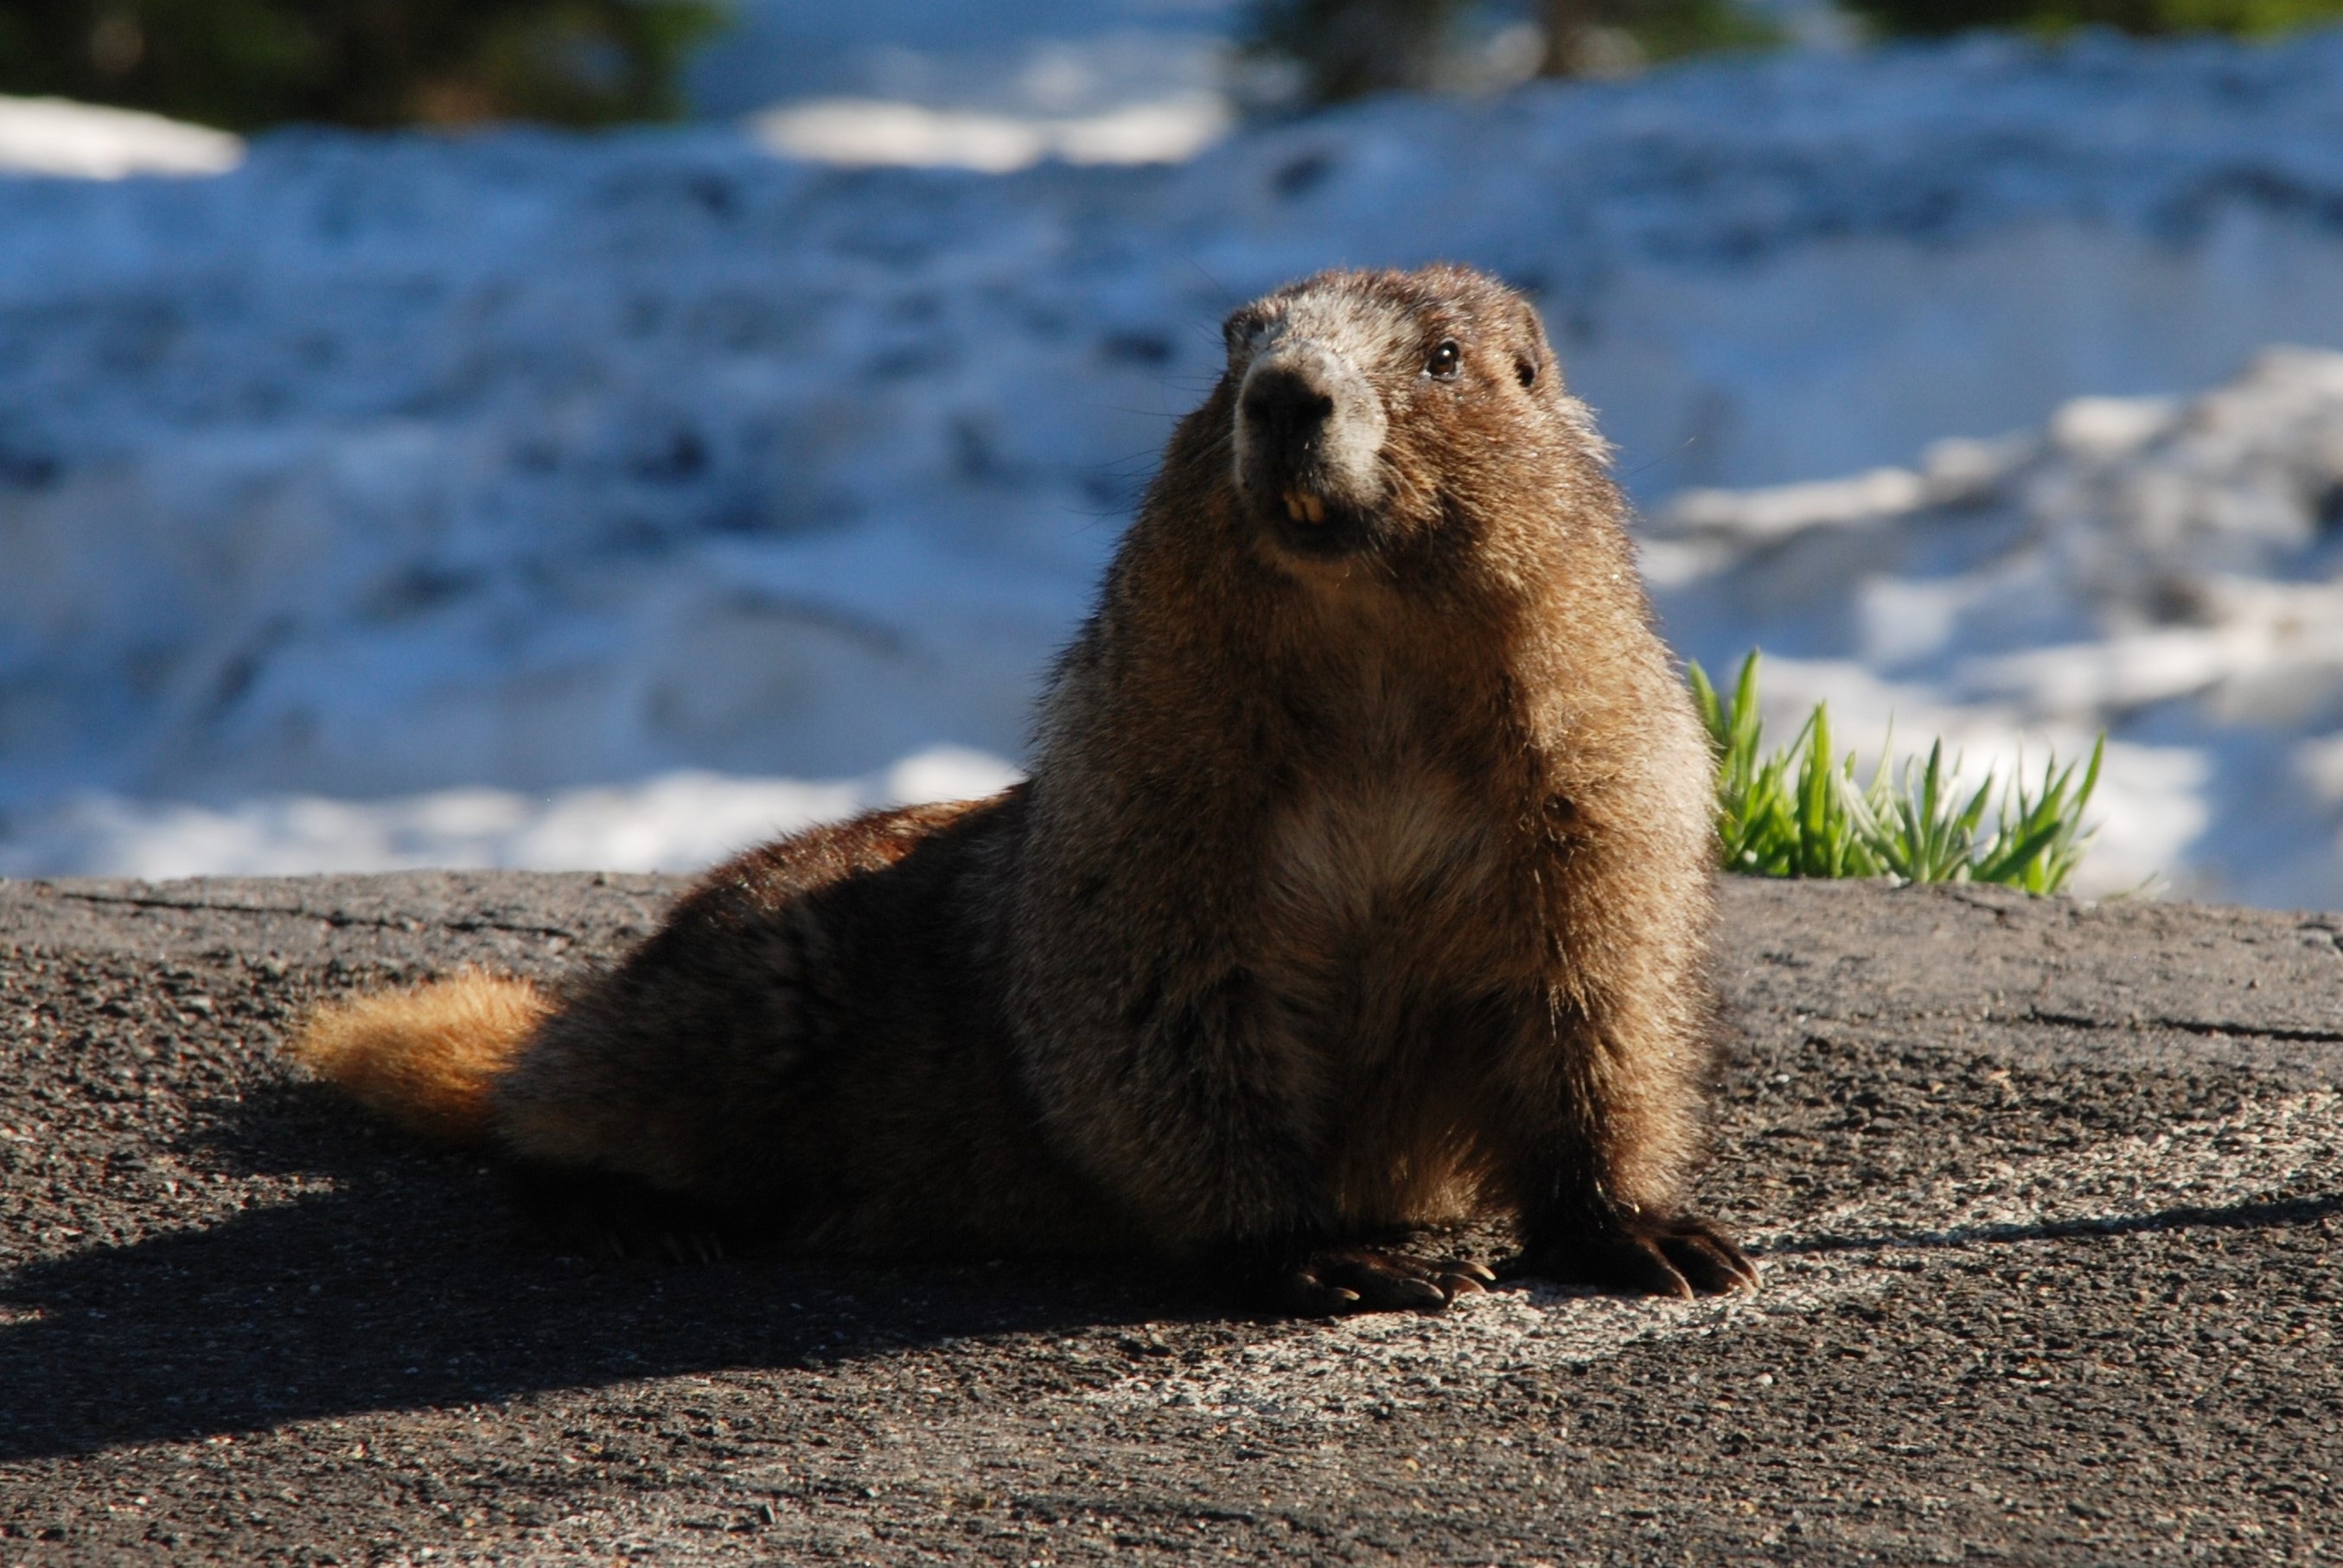
bear, wildlife, zoo, mammal, rodent, fauna, whiskers, vertebrate, marmot, north america, washington state, prairie dog, hoary marmot